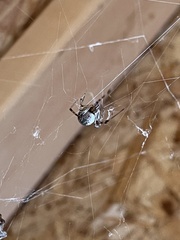
Species: Parasteatoda_tepidariorum